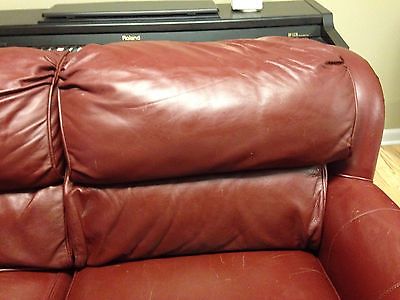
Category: sofa